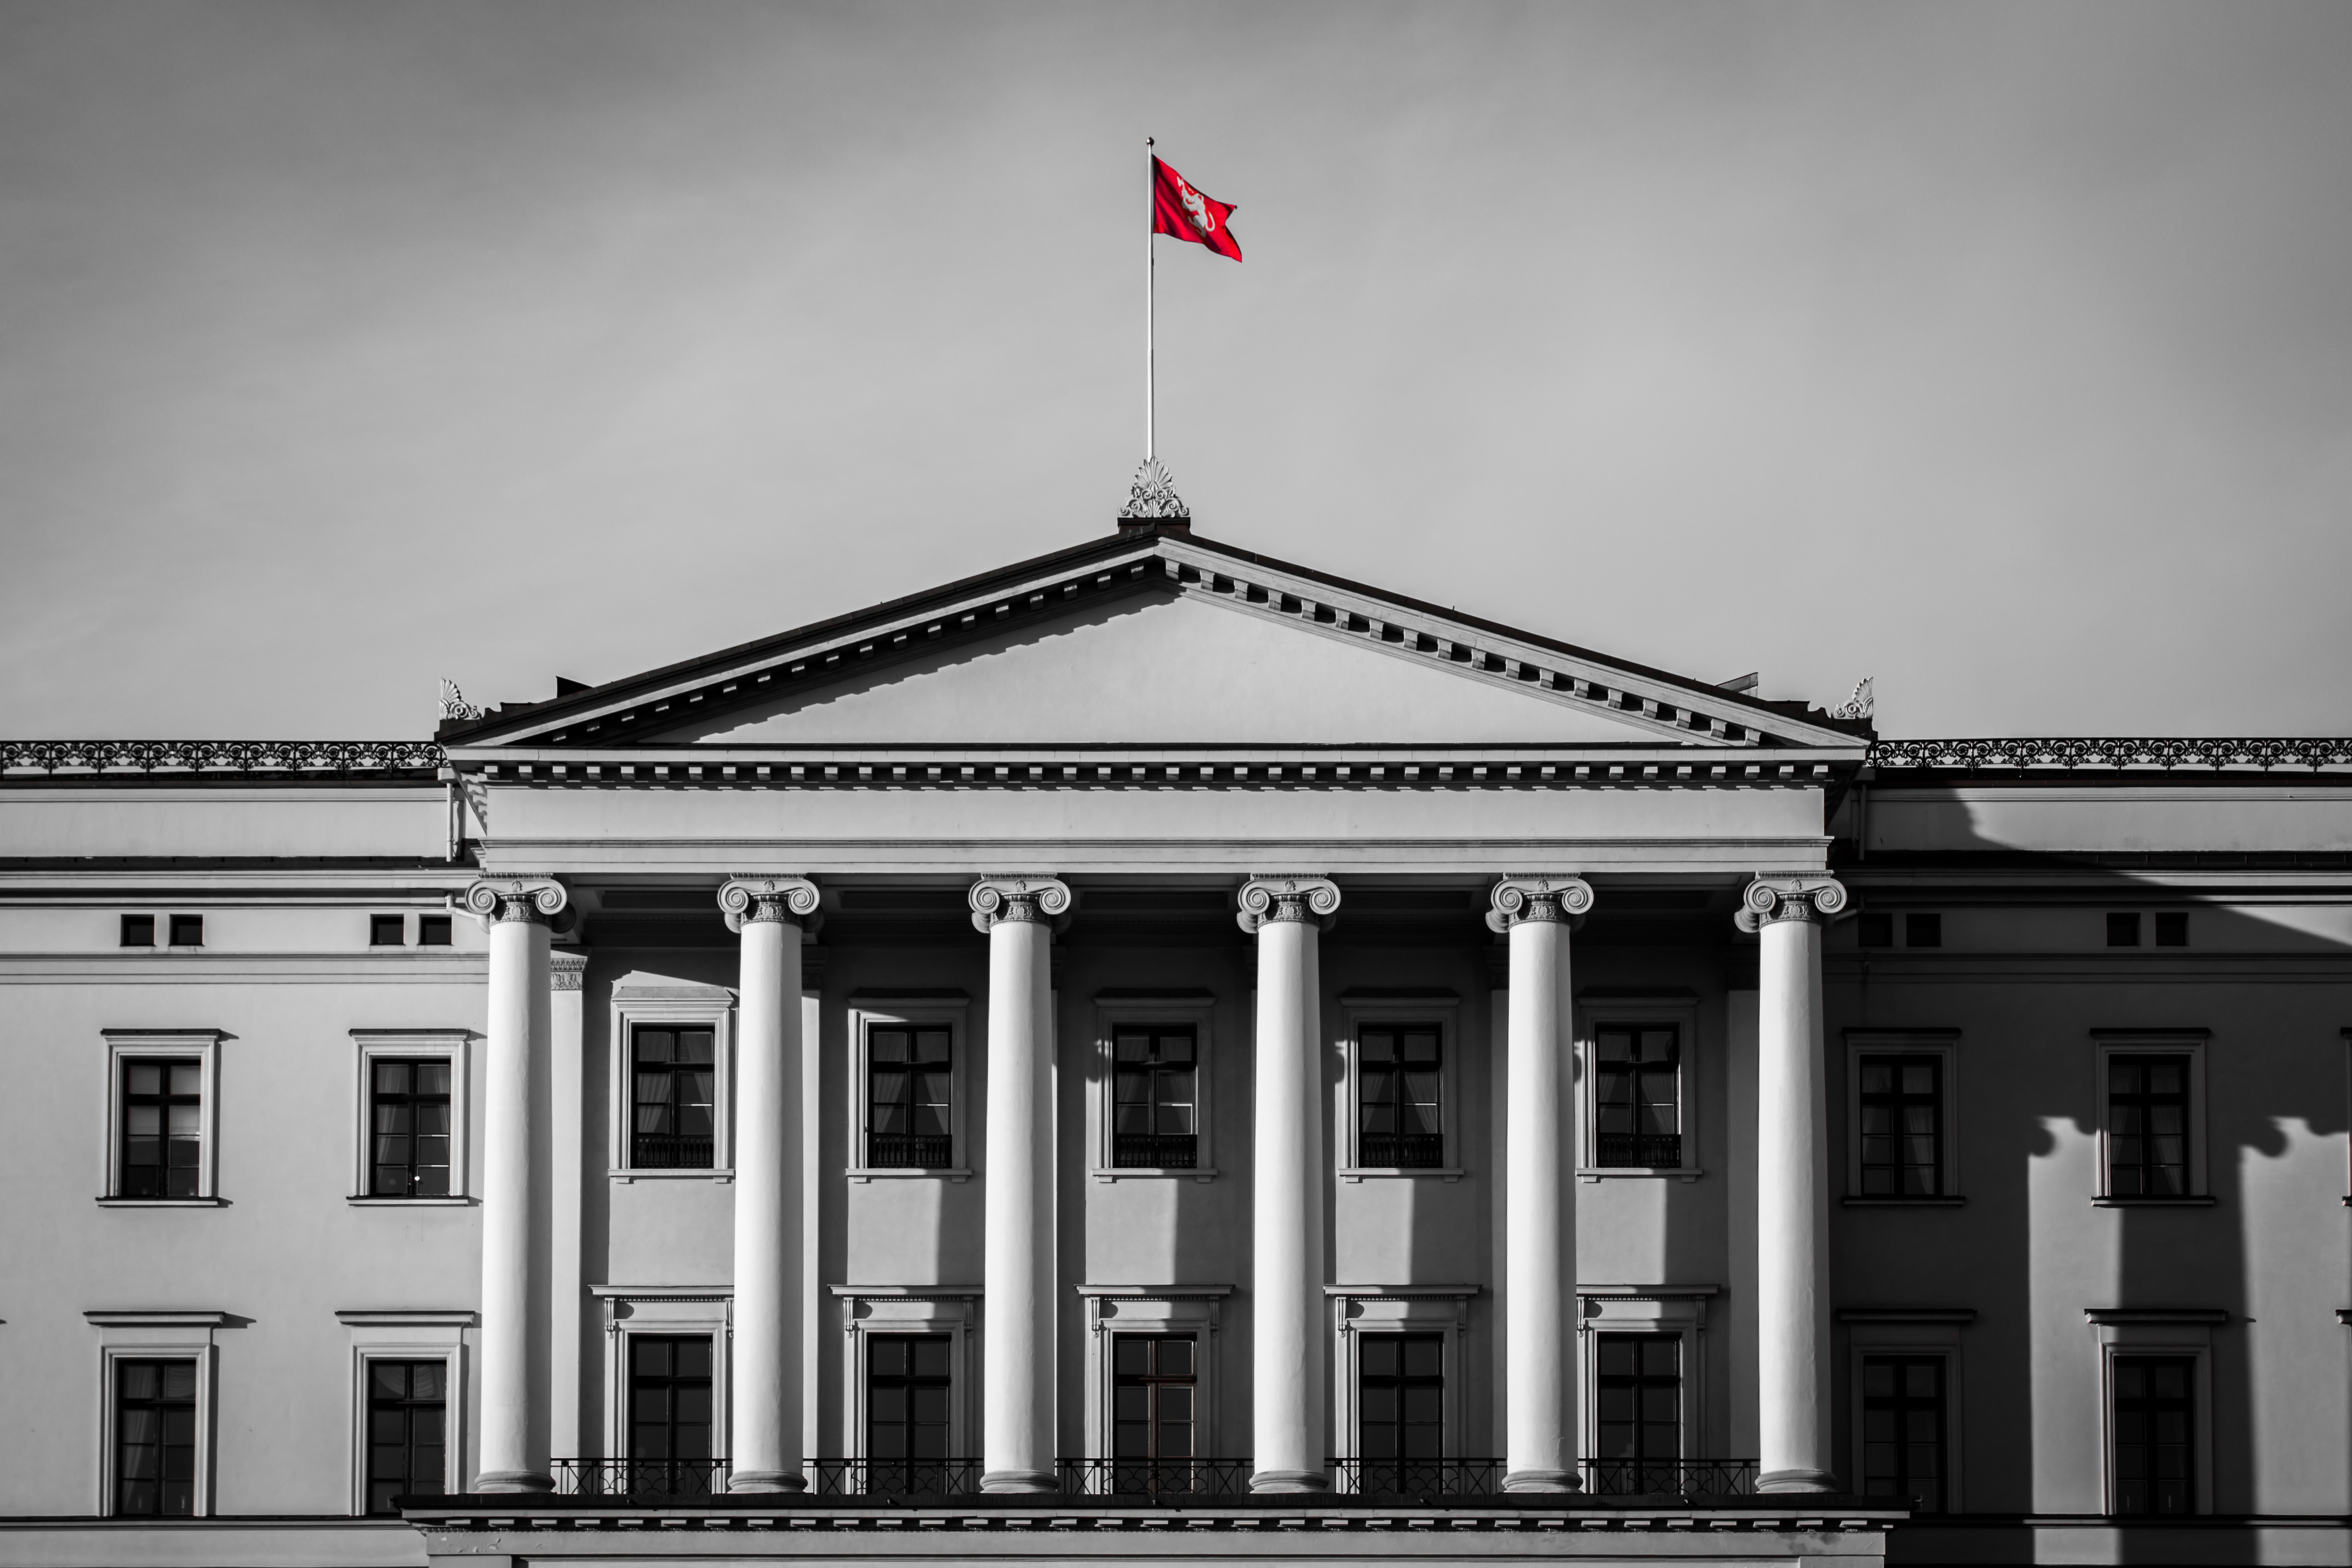
black and white, architecture, structure, sky, building, city, daytime, column, symbol, landmark, facade, monochrome, symmetry, vinter, tourist attraction, courthouse, himmel, norge, oslo, metropolis, scandinavian, classical architecture, monochrome photography, corporate headquarters, turisme, palass, kongelig palass, ber mt sted, tradisjonelle kultur, flagg, arkitektur, utend rs, kongelig slott, selektive farger